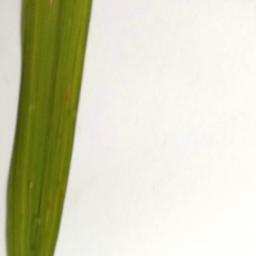
Label: Rice___Brown_Spot